Candi of Indonesia

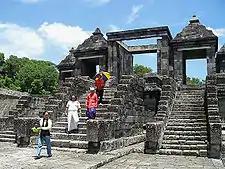
The gate of Ratu Boko Palace compound

Ratna pinnacle took form of a curved obtuse pyramidal shape or sometimes cylindrical, completed with several base structure or pedestals took form as some ornamental seams (Javanese: "pelipit"). This form is known as "keben" pinnacle or the form of "Barringtonia asiatica" fruit. It can be found as the pinnacle of both Hindu and Buddhist temples. Nevertheless, it is most prevalent in Hindu temples. The example of temple with ratna pinnacle is Sambisari and Ijo temple.